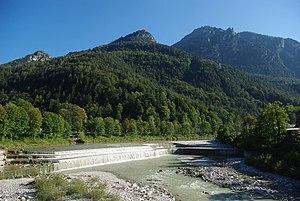
Bad Reichenhall est une ville d'eaux et le centre administratif de l'arrondissement du Pays-de-Berchtesgaden, district de Haute-Bavière, Allemagne. Elle est située près de Salzbourg dans un bassin entouré des Alpes du Chiemgau incluant les monts Hochstaufen (1 771 m) et Zwiesel (1 781 m).